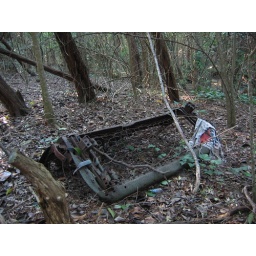
Old car seat in my forest